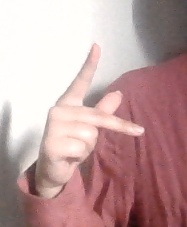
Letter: dha